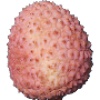
Label: lychee